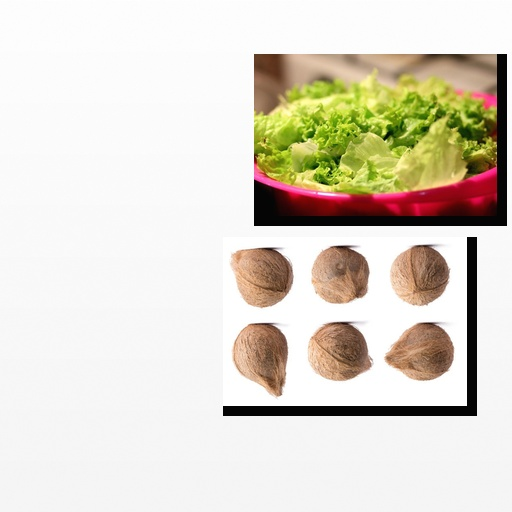
Food items: lettuce, coconut